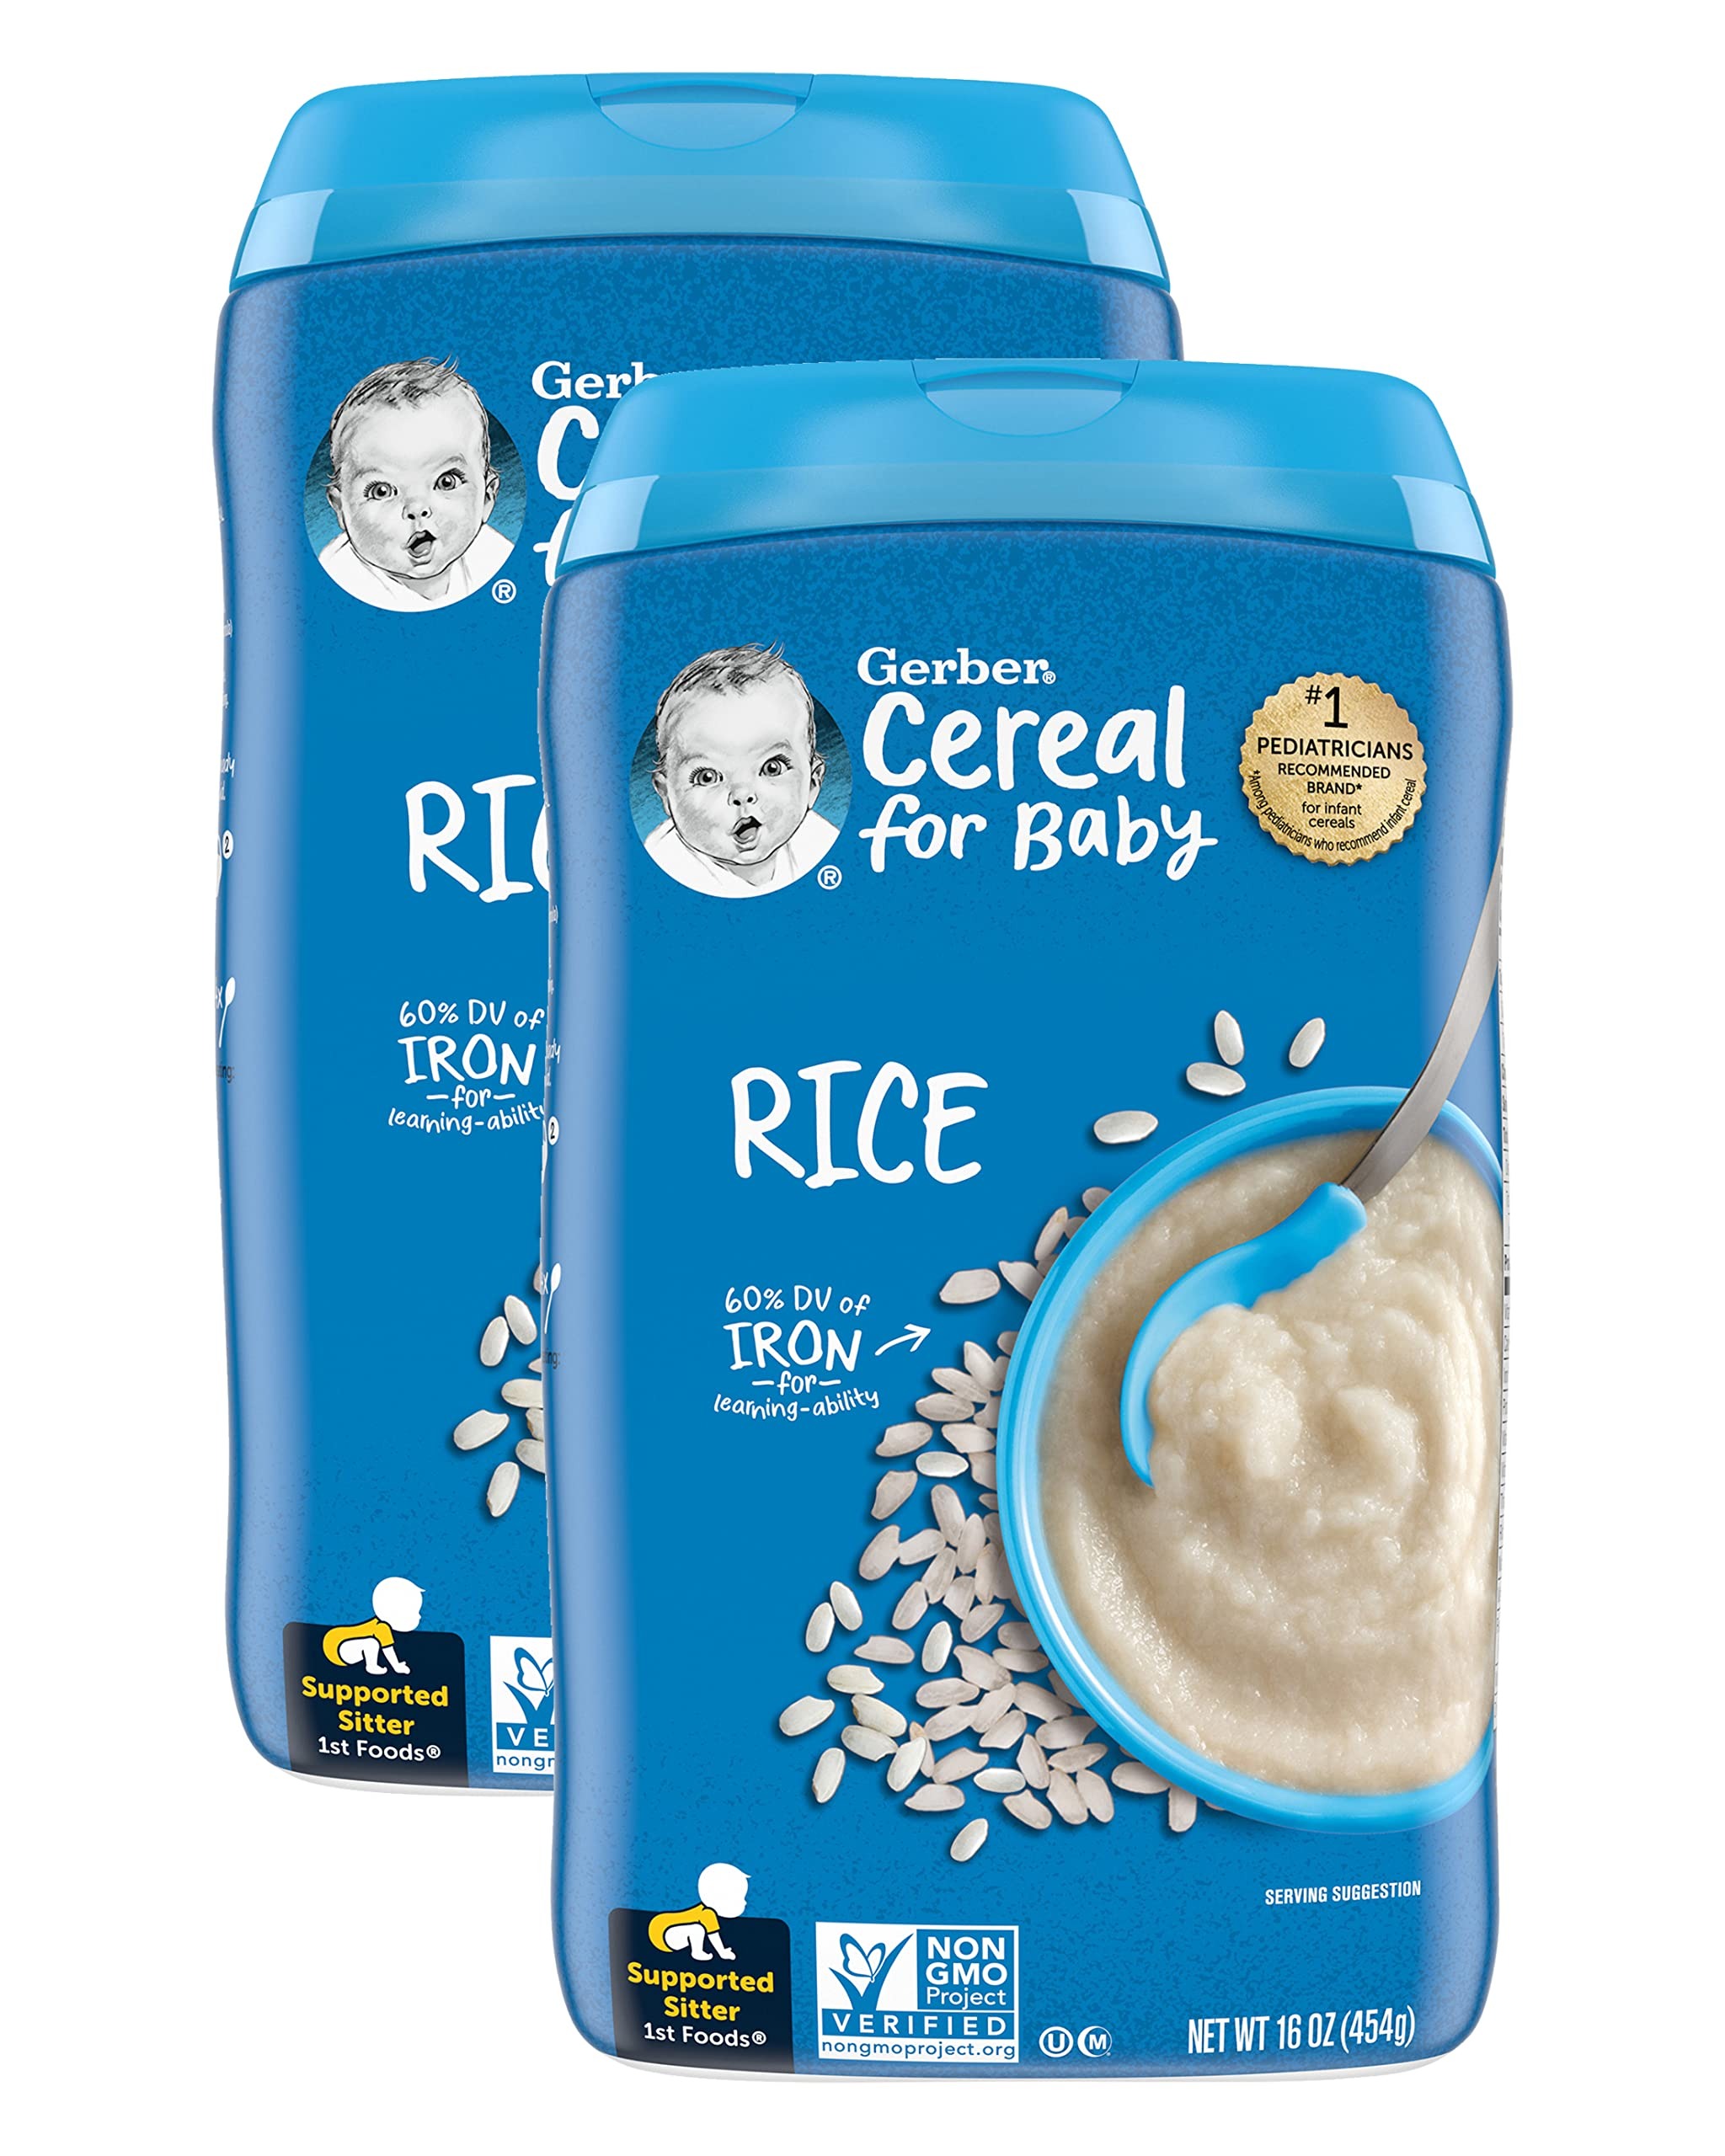
Item Name: Gerber Cereal for Baby 1st Foods Rice Cereal, Made with Essential Nutrients for Supported Sitters, Non-GMO Project Verified, 16-Ounce Canister (Pack of 2)
Bullet Point 1: GERBER GRAIN & GROW: Grain & Grow brings the goodness of whole grains and tailored nutrition to help start your baby’s love of solid foods
Bullet Point 2: ESSENTIAL NUTRIENTS: Gerber combines 11 grams of high quality whole grains with 12 essential nutrients such as Vitamins C, E, six B Vitamins & Calcium for healthy growth and development
Bullet Point 3: IRON: Gerber Cereals also contain Iron that supports brain development and learning ability
Bullet Point 4: SINGLE-GRAIN: Single-grain infant cereals are an ideal first solid food to check for food sensitivities, help develop baby's eating skills
Bullet Point 5: SUPPORTED SITTER: Your baby may be ready for this cereal if they - Sit with support; On tummy, push up arms with straight elbows; Lean towards spoon with an open mouth
Product Description: Gerber Cereal for Baby 1st Foods Grain & Grow Oatmeal Cereal, 16-Ounce Canister: Gerber Baby Cereal is an ideal way to give your baby their first-ever bite of solid foods. Mix fully cooked cereal with breastmilk or infant formula and introduce your baby’s tiny tummy to something new. And for when your baby gets bigger? We have a wide range of advanced cereals with textures and flavors that meet their needs at every age. Just two servings of Gerber’s infant cereal meet your baby’s daily iron needs. Made non-GMO and without any artificial colors or flavors for your baby. Plus, it’s crafted with calcium to build healthy bones & teeth, along with zinc, vitamins C, E, & six B vitamins for healthy growth. Your supported sitter is ready to put those newfound motor skills to work! We have the first cereals they need to make their introduction to solid foods as smooth as can be, while checking for sensitivities along the way. Plus, when they reach their next milestone, there’s a whole line of more advanced cereal options waiting to grow with them.
Value: 32.0
Unit: Ounce

Price: 5.49